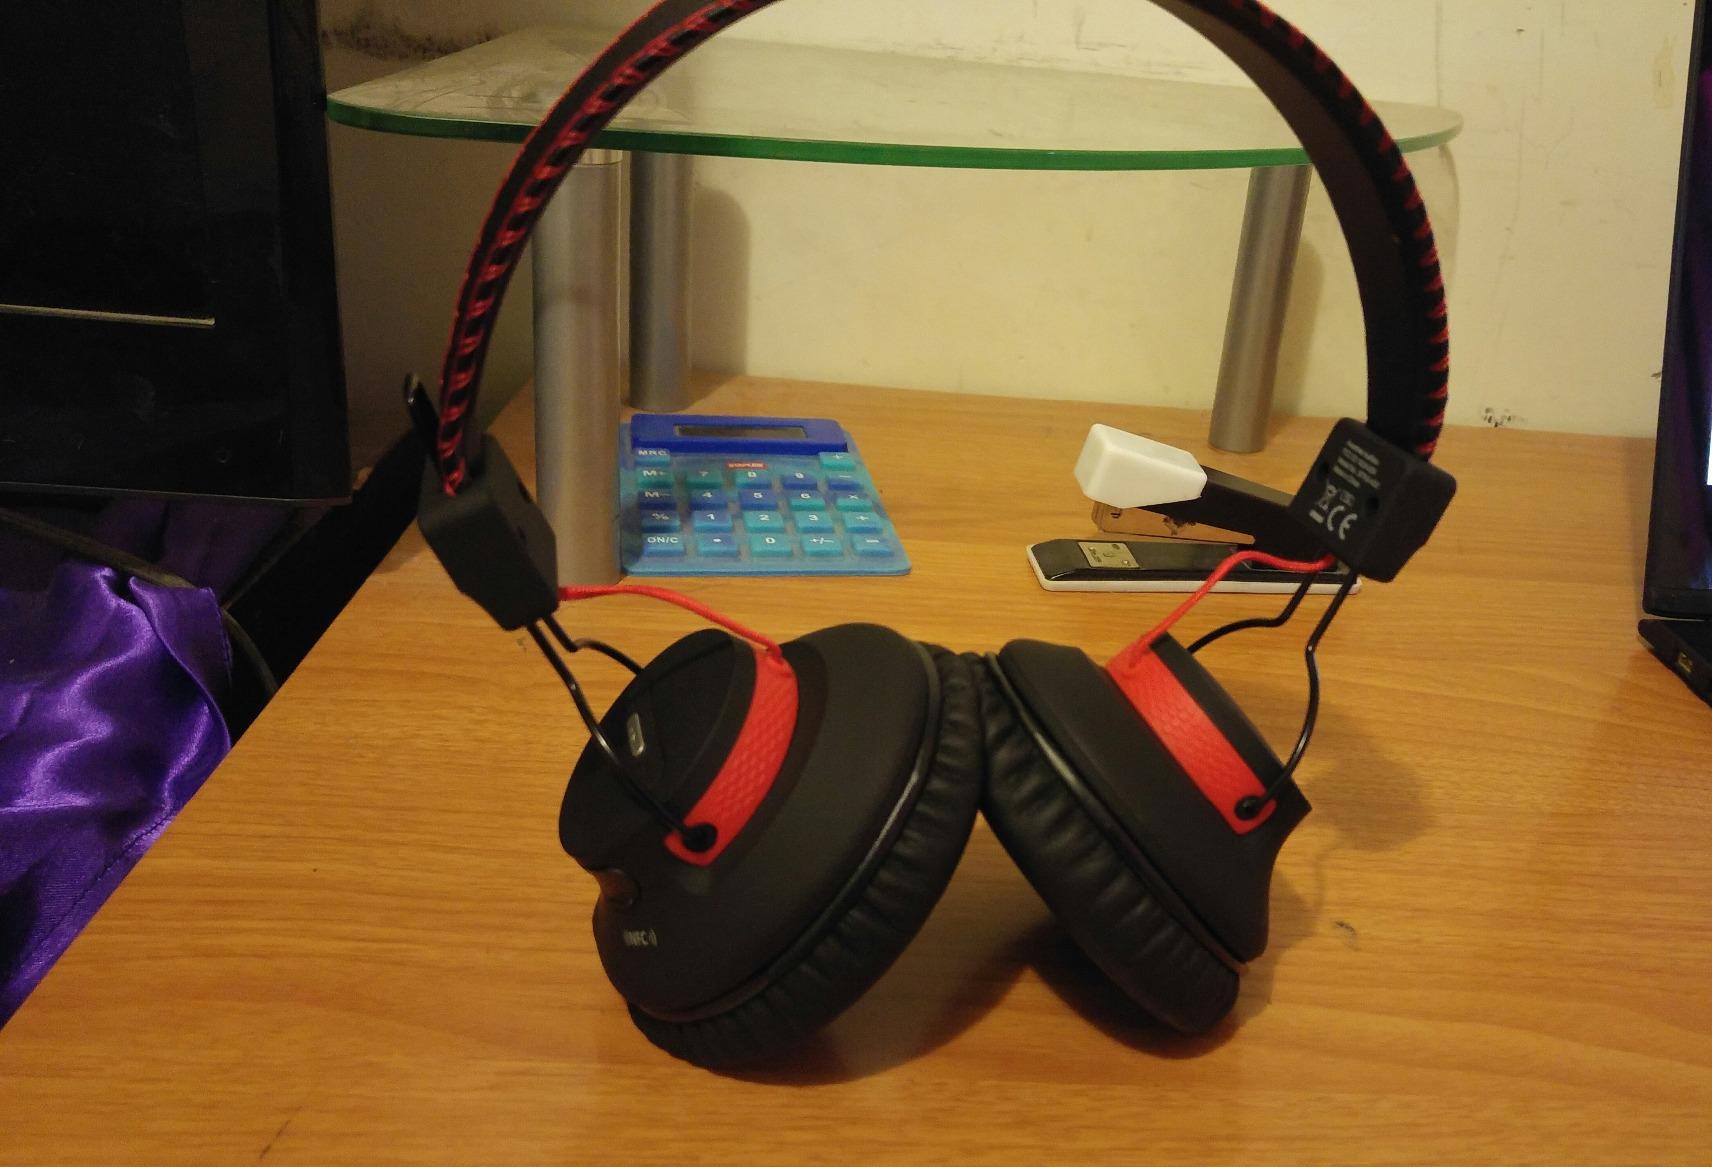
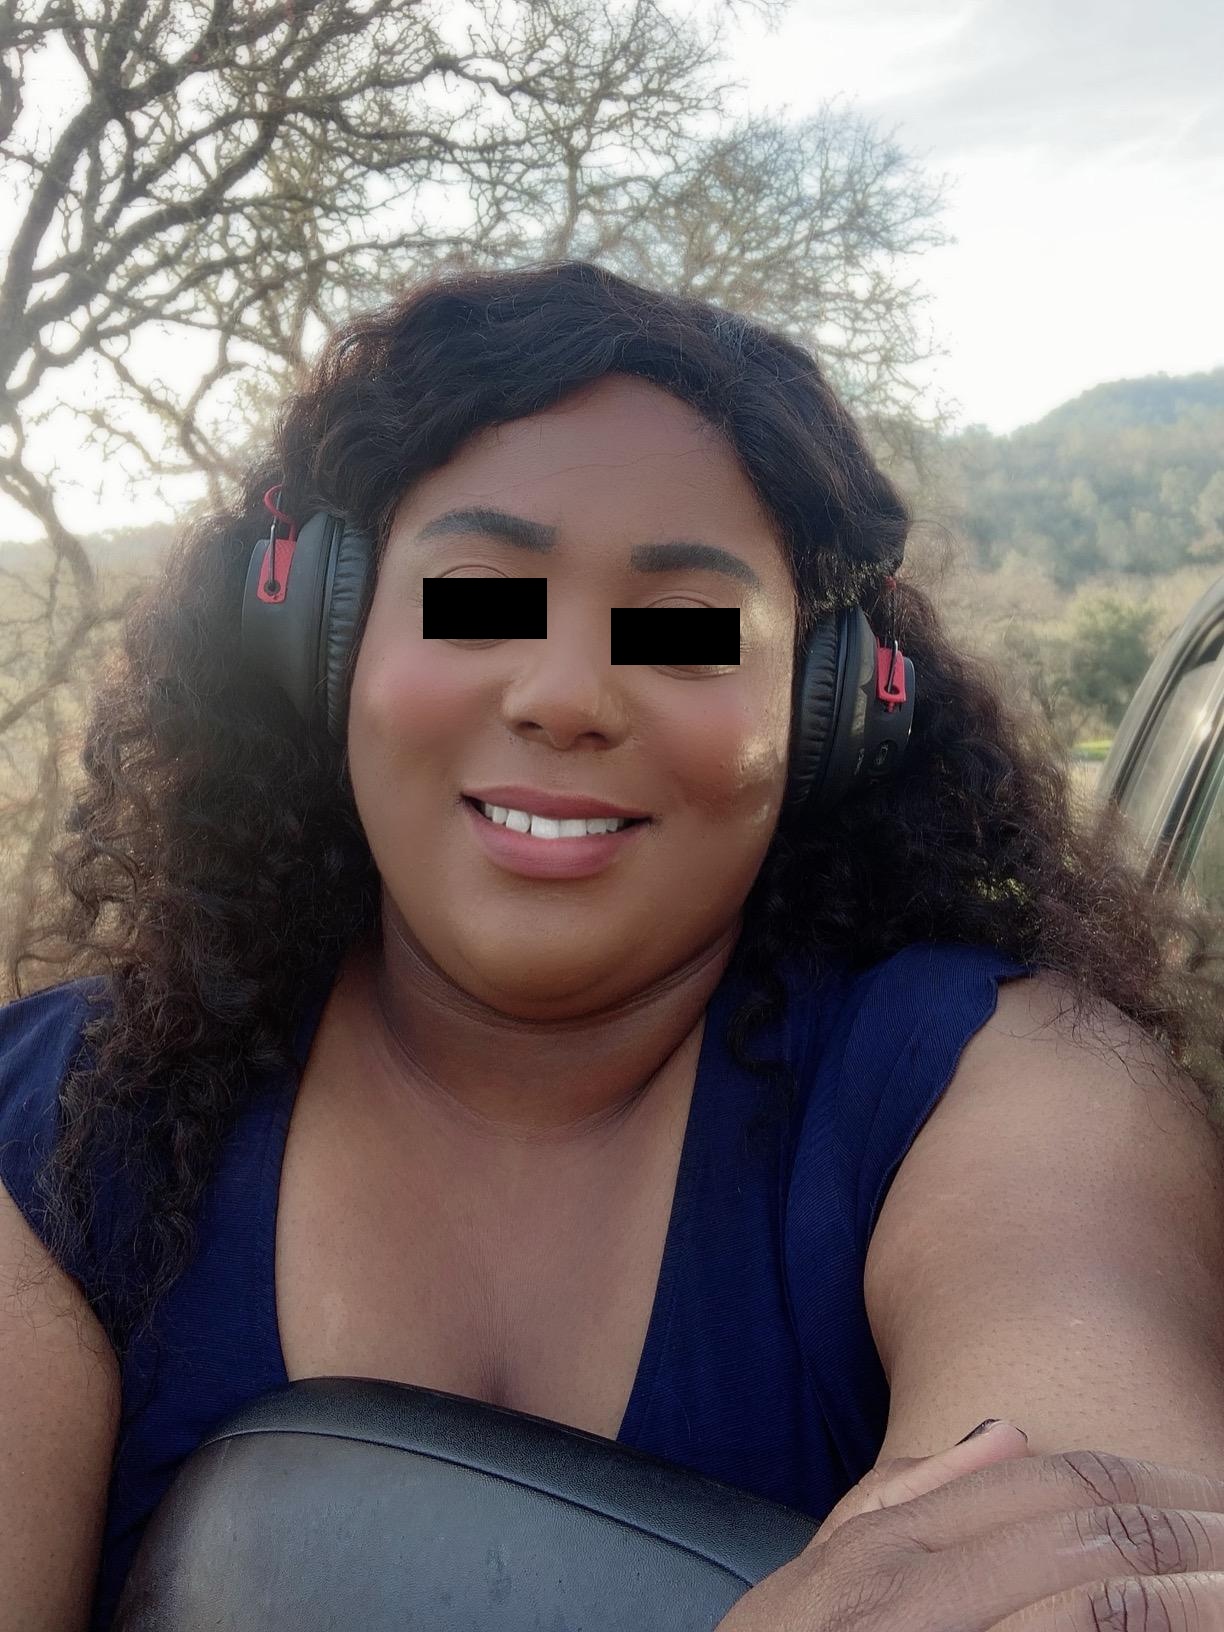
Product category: headphones
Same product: yes